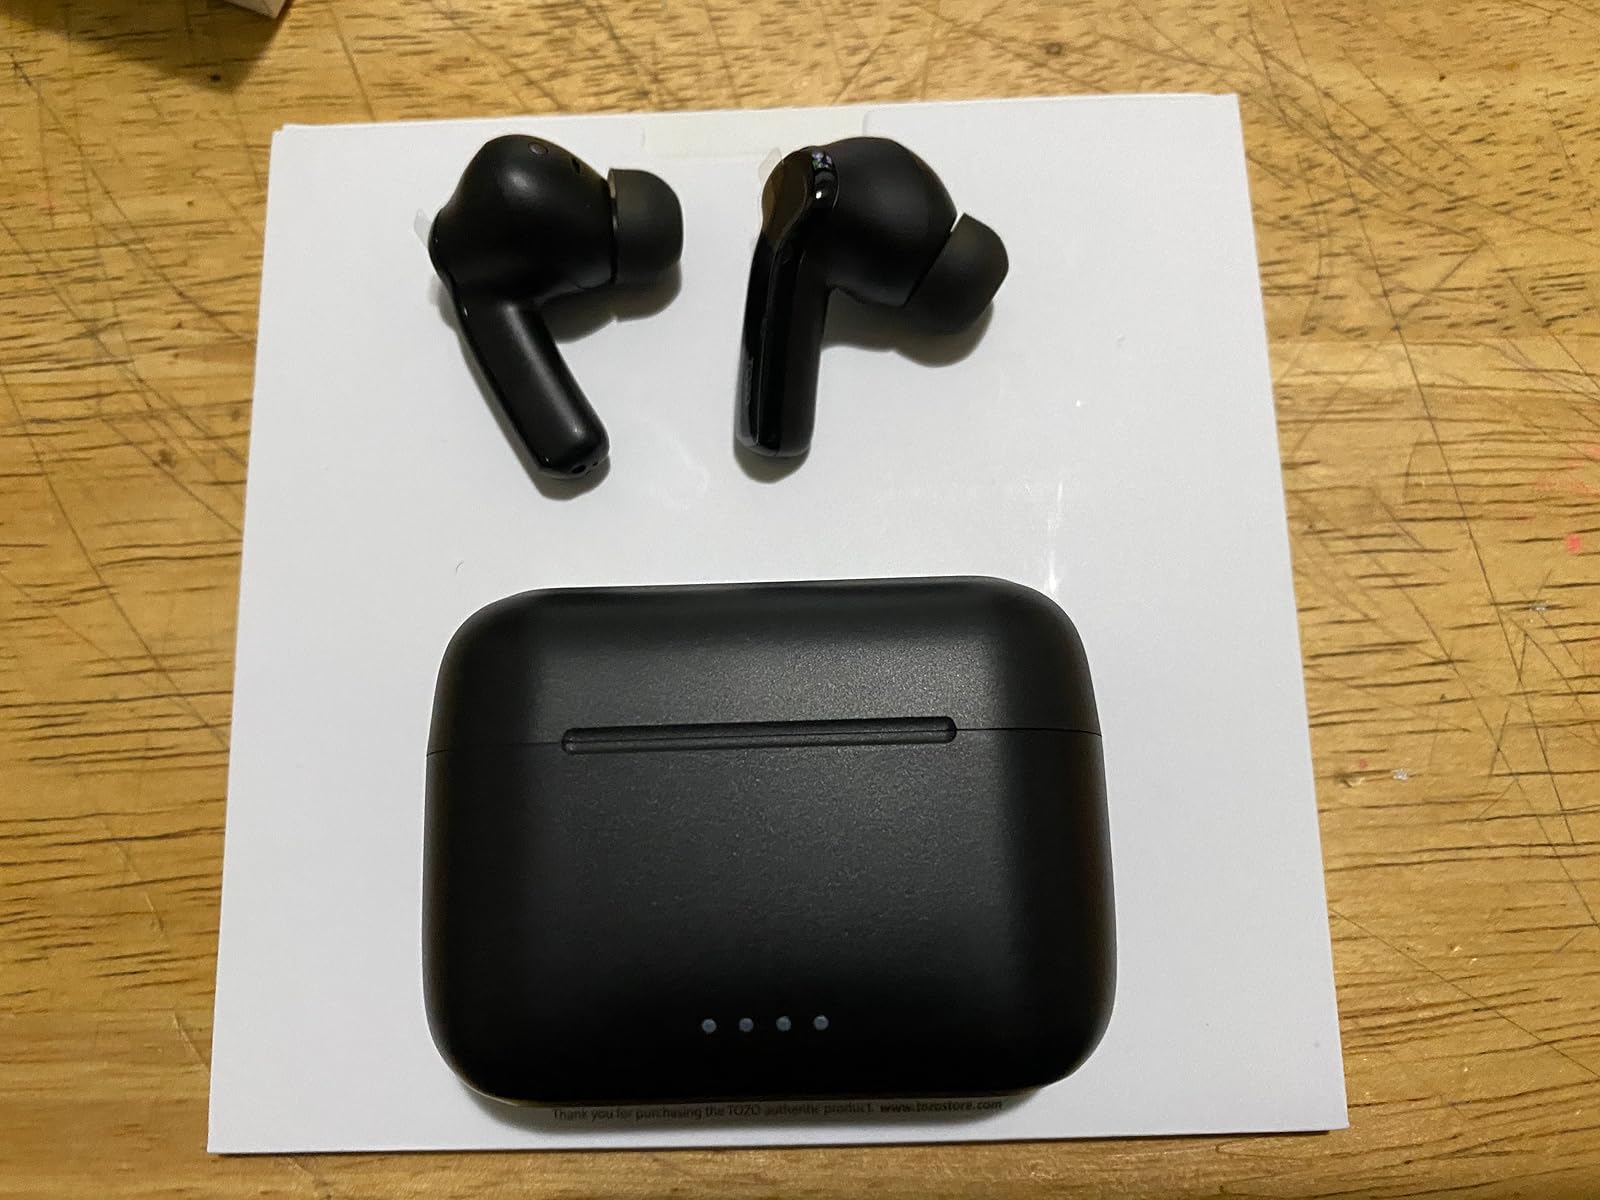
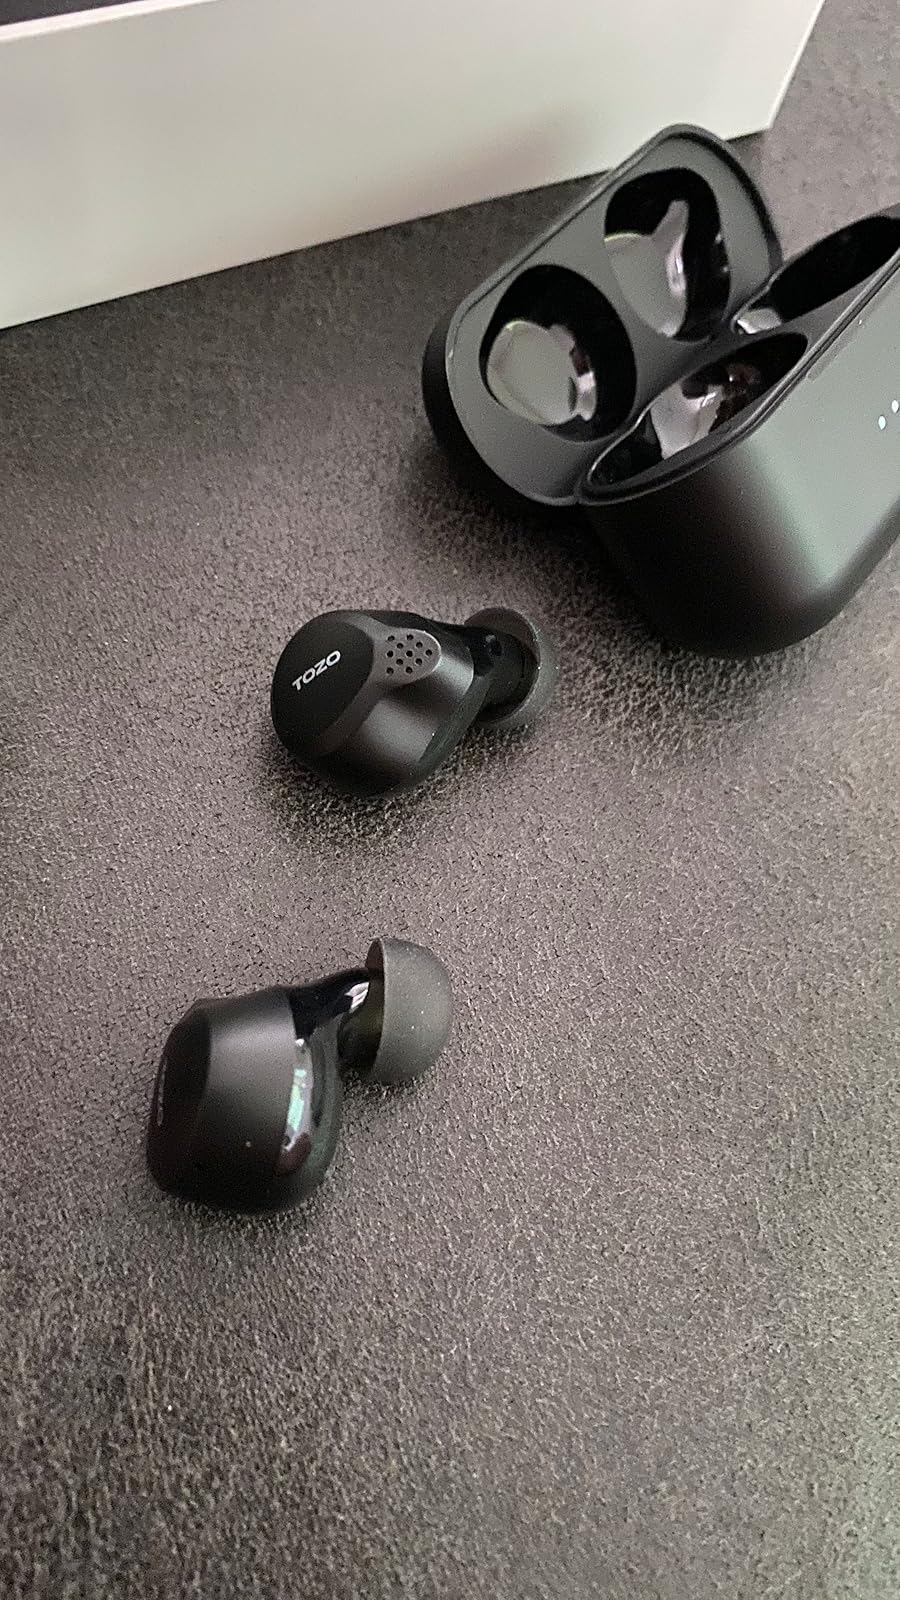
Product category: earbuds
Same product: no